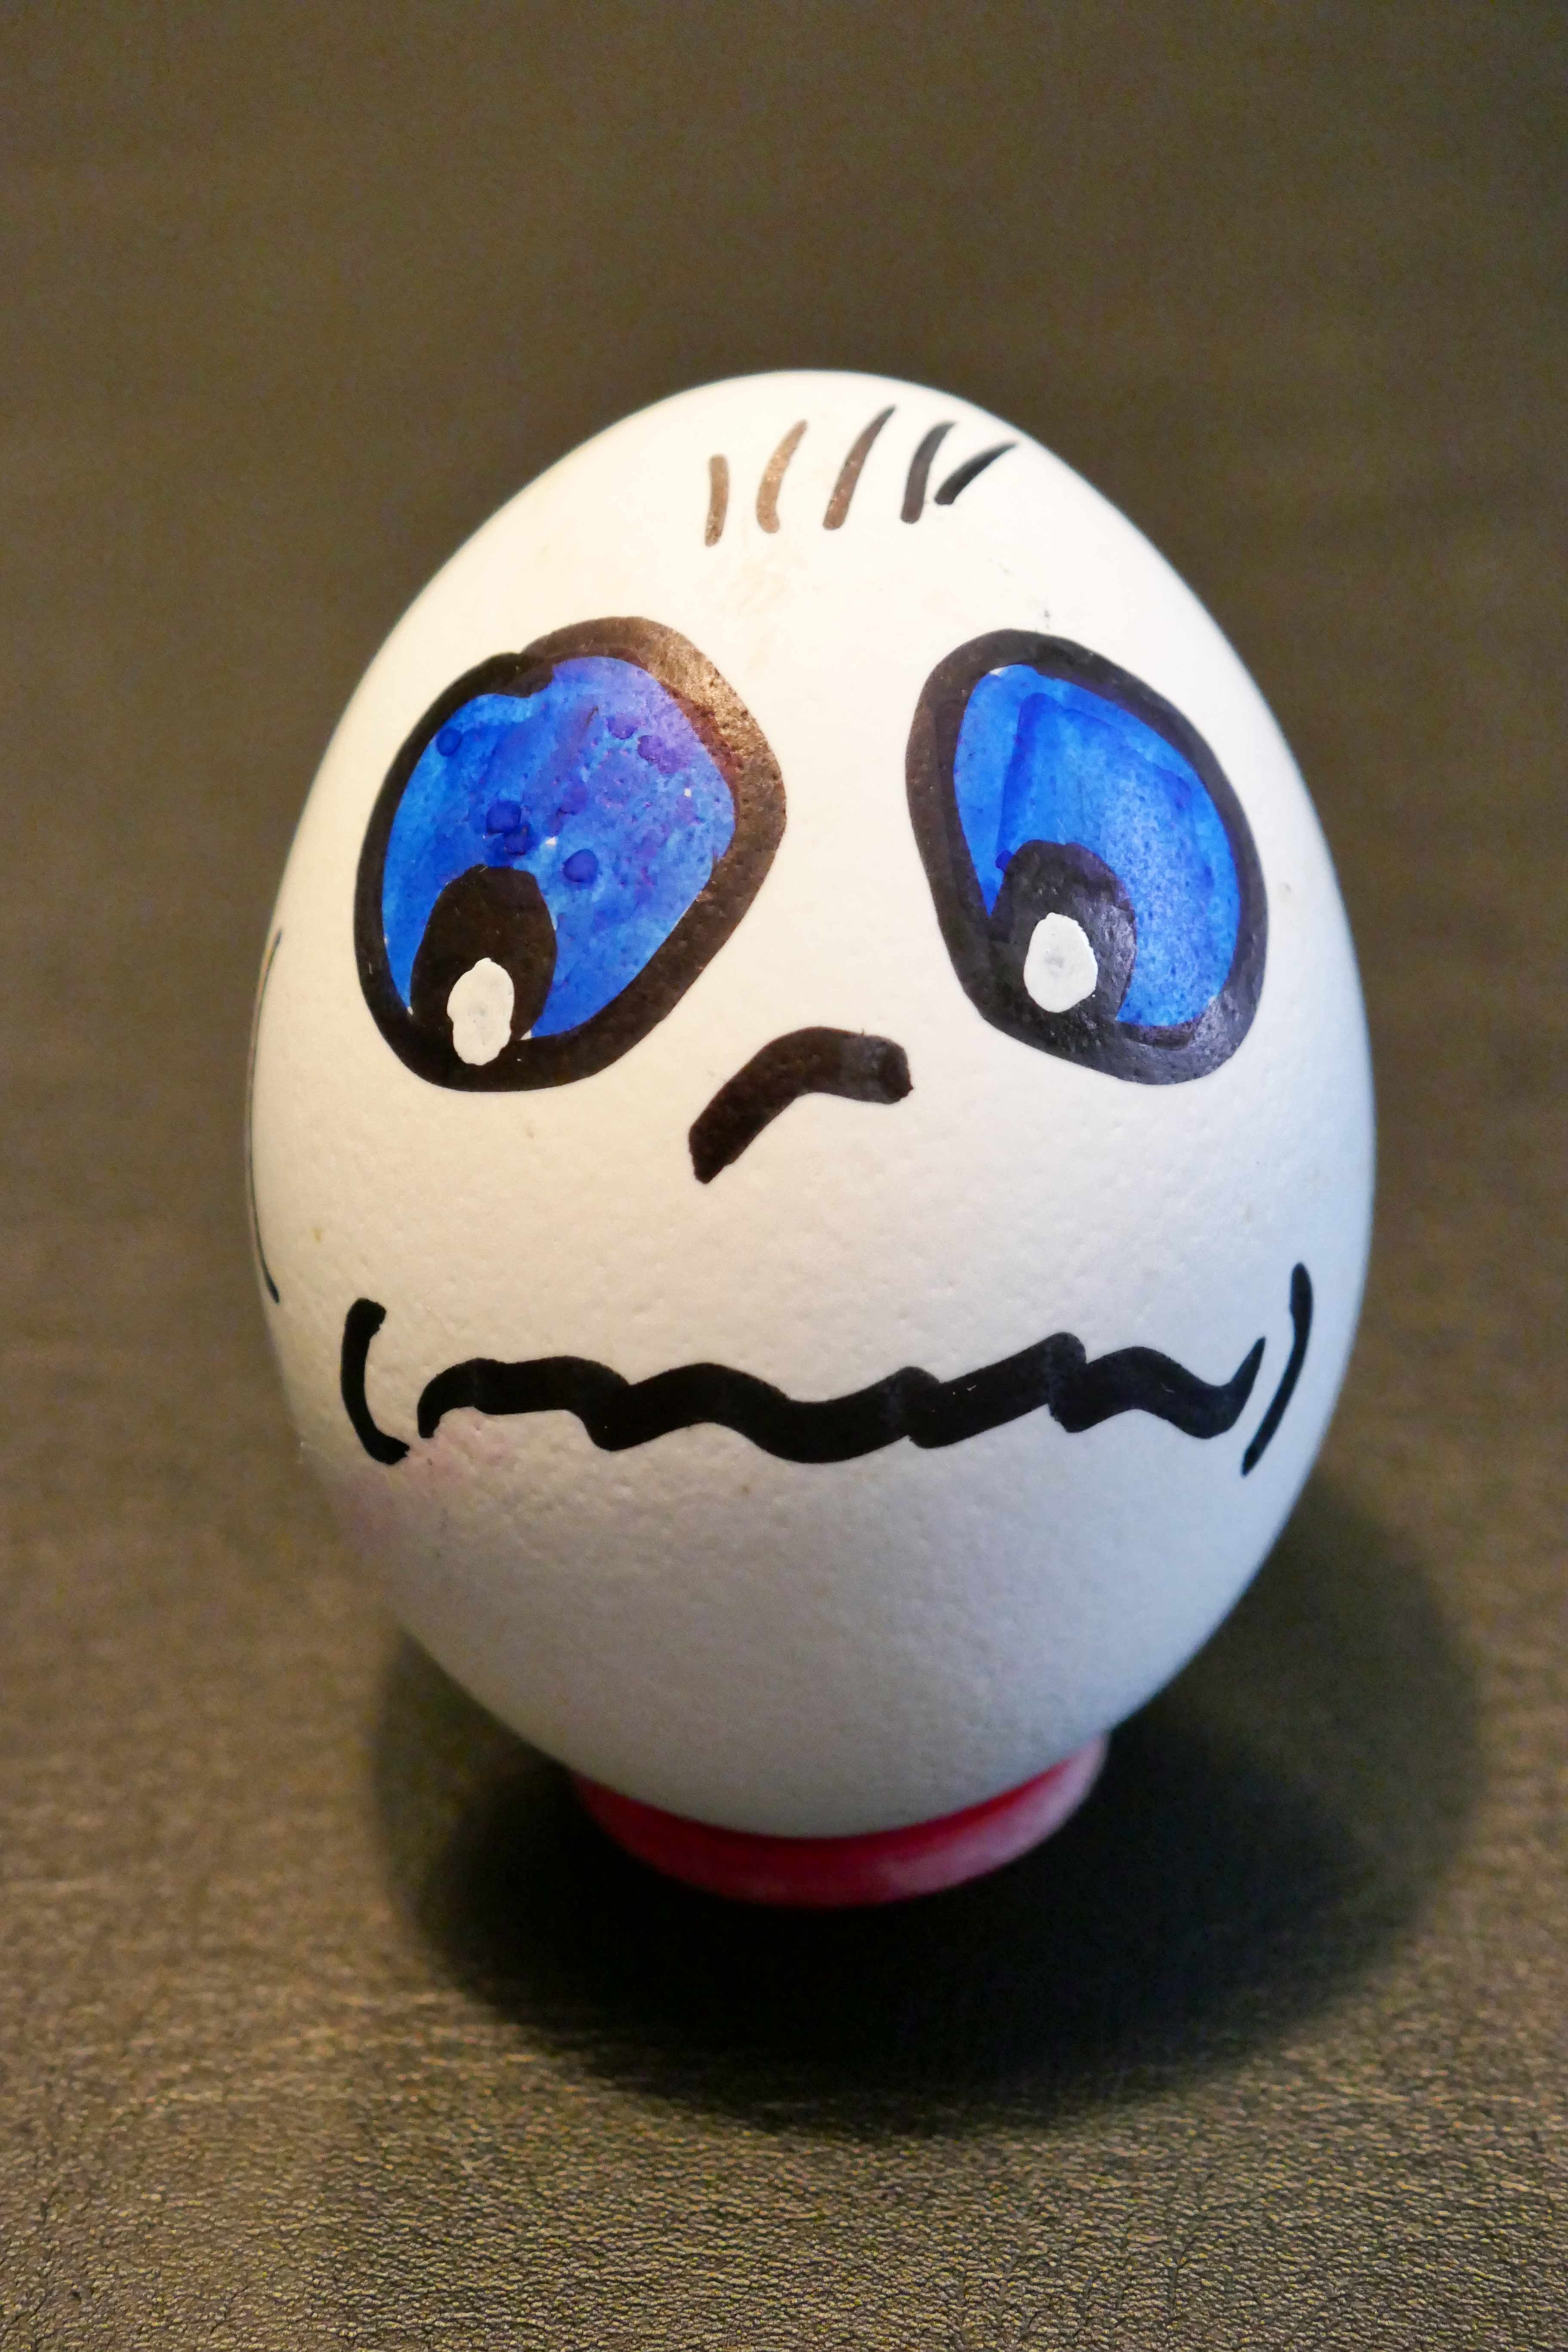
food, ceramic, blue, toy, material, egg, face, art, head, ball, funny, painted, boiled egg, breakfast egg, hoax